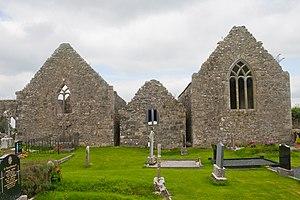
Le monastère de Kinalehin ou Kilnalekin est une chartreuse médiévale, devenue abbaye franciscaine, classé Monument national, situé dans le comté de Galway, en Irlande. C'est la seule chartreuse en Irlande.